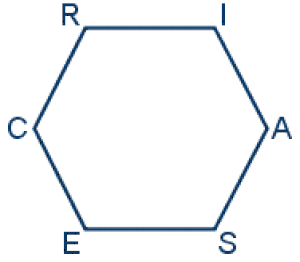
Le modèle RIASEC ou code Holland, mis au point par le psychologue John L. Holland, est une théorie sur les carrières et les choix vocationnels qui s'appuie sur les types psychologiques. Il identifie 6 types de personnalités en milieu professionnel qui sont à mettre en lien avec les intérêts professionnels.